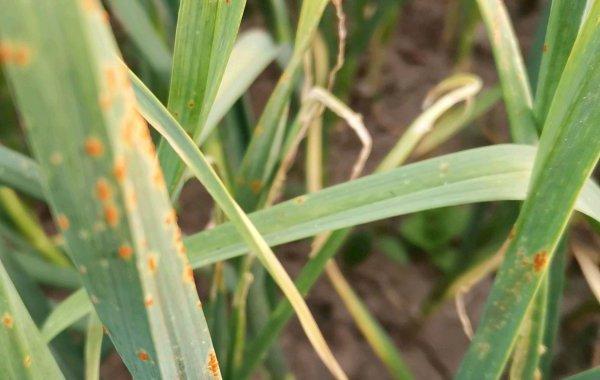
Plant: Garlic
Disease: garlic rust